Ilana Verdansky

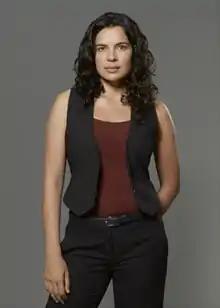
Zuleikha Robinson as Ilana Verdansky

Ilana Verdansky is a fictional character on the ABC television series "Lost" played by Zuleikha Robinson. Ilana is introduced in the sixth episode of the fifth season of "Lost" as an officer boarding Ajira Airways Flight 316, with Sayid in her custody. However, as her storyline progresses, it is revealed that she is someone deeply connected to the Island and to Jacob, the Island's highest authority figure. Ilana is killed when a bag of dynamite she is carrying explodes when she sets it on the ground too roughly.